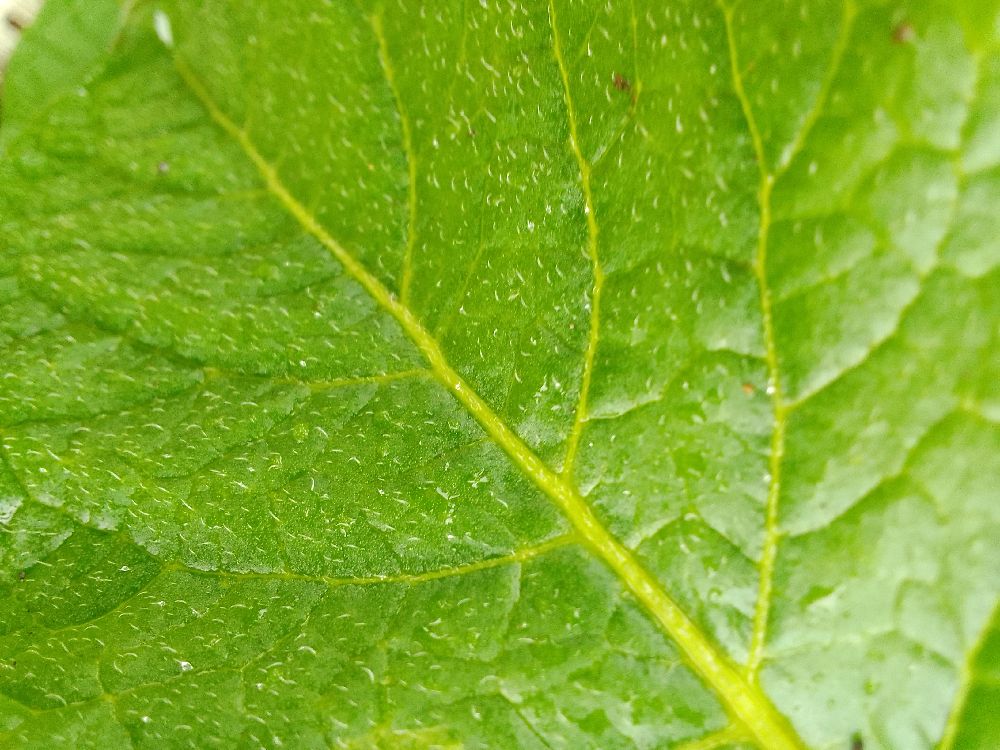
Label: Healthy